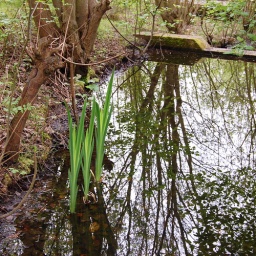
Like the forest fight for sunlight that takes root in every tree